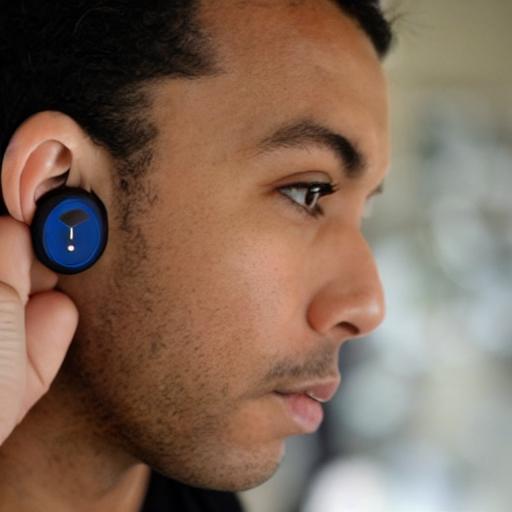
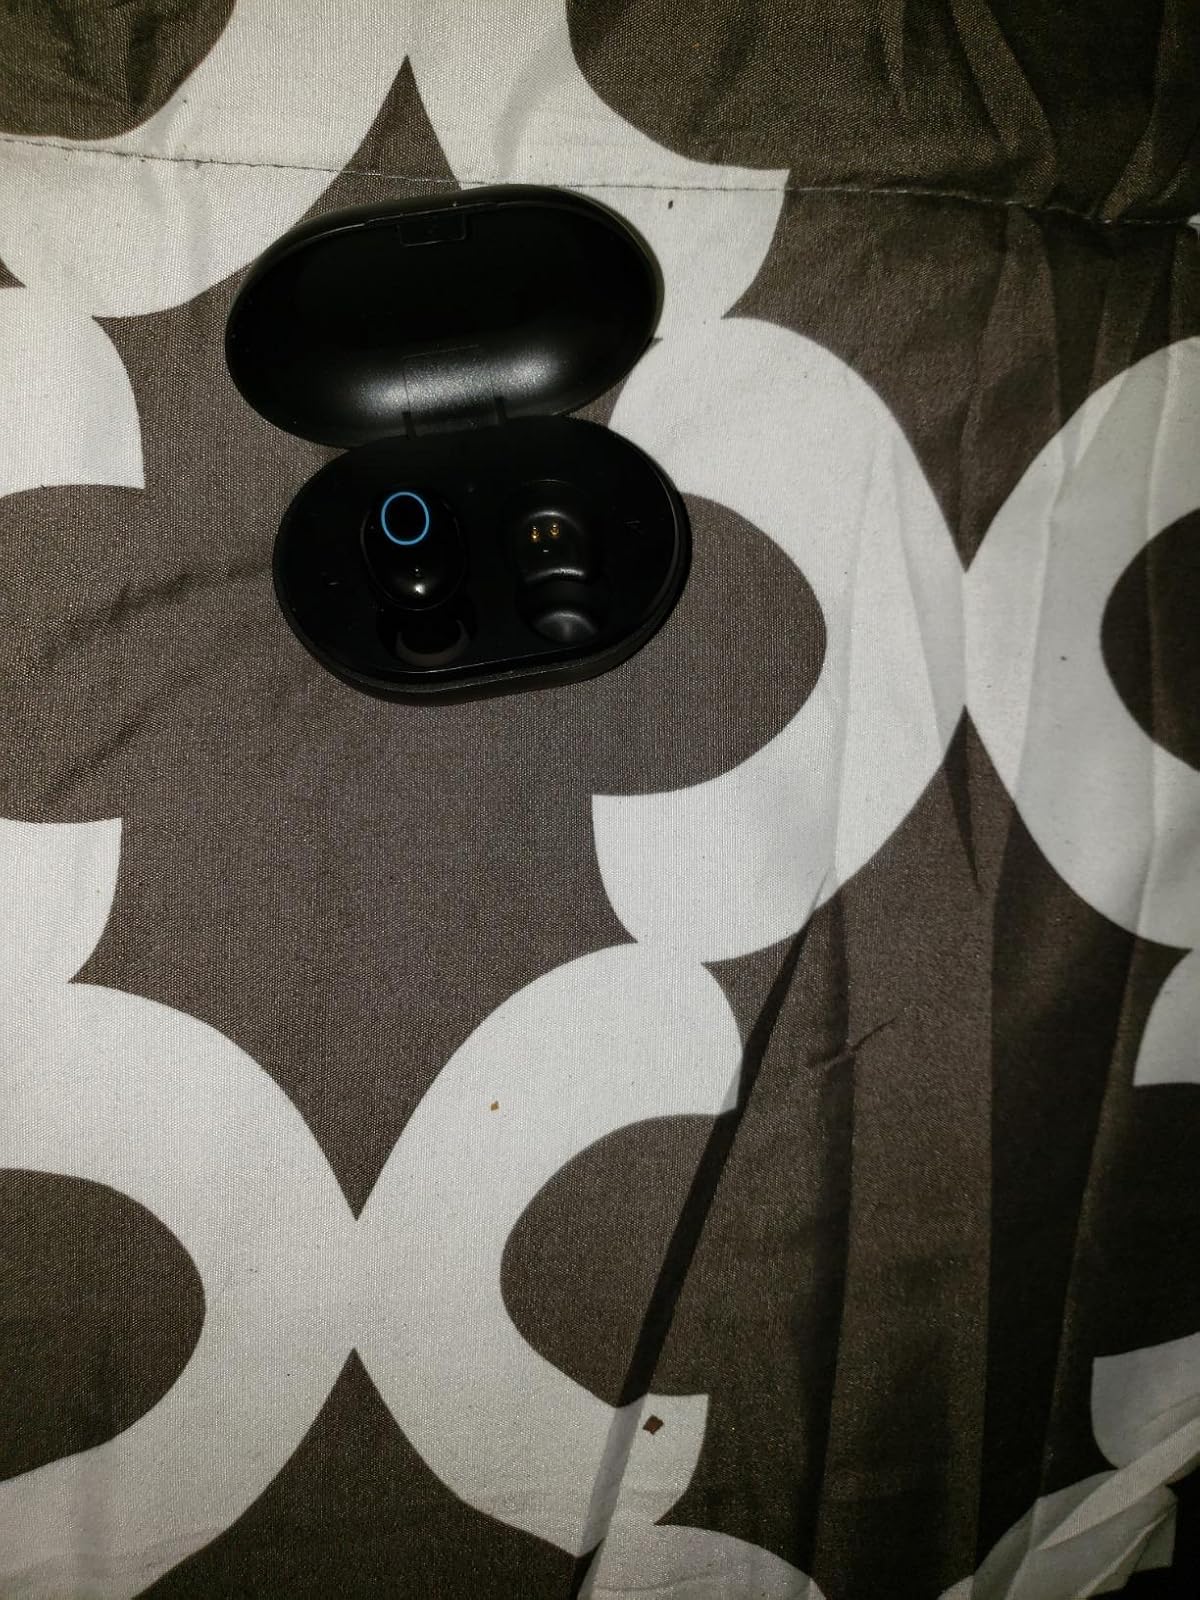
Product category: earbuds
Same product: no